Crime in Kenya

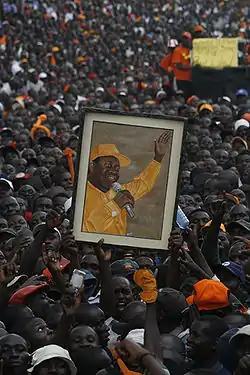
Kenyan Orange Democratic Movement supporters at a rally during the 2007–08 Kenyan crisis.

Kenya is generally a peaceful and friendly country in its political activism, it is nonetheless common during elections, referendums, and other political votes for campaign violence to occur around the country, and ethnic clashes account for much of Kenya's problems. An early example of this was during the 1970s, when tribal clashes killed thousands and left tens of thousands homeless, which allowed Daniel arap Moi to be re-elected in balloting, according to the United Nations Office on Drugs and Crime, "marred by violence and fraud."